SMS Kaiser Karl VI

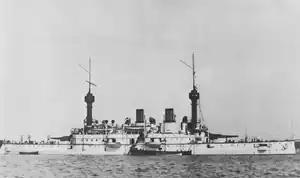
, the basis of "Kaiser Karl VI"s design

Starting in the mid-1880s, the new Austro-Hungarian "Marinekommandant" (Navy Commander), "Vizeadmiral" (Vice Admiral) Maximilian Daublebsky von Sterneck, began a reorientation of Austro-Hungarian naval strategy. The fleet had until then been centered on large ironclad warships, but had been unable to continue building vessels of that type under the direction of the previous "Marinekommandant", "Vizeadmiral" Friedrich von Pöck, owing to the refusal of the Imperial Council of Austria and the Diet of Hungary to grant sufficient naval budgets. Sterneck decided to adopt the concepts espoused by the French "Jeune École" (Young School), which suggested that flotillas of cheap torpedo boats could effectively defend a coastline against a fleet of expensive battleships. The torpedo boats would be supported by what Sterneck termed "torpedo-ram-cruisers", which would protect the torpedo boats from enemy cruisers.